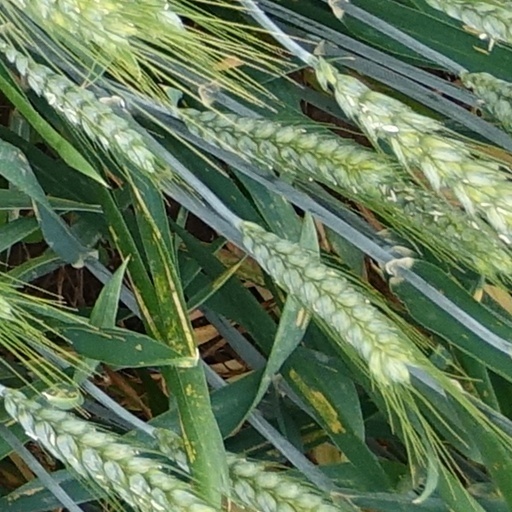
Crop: wheat